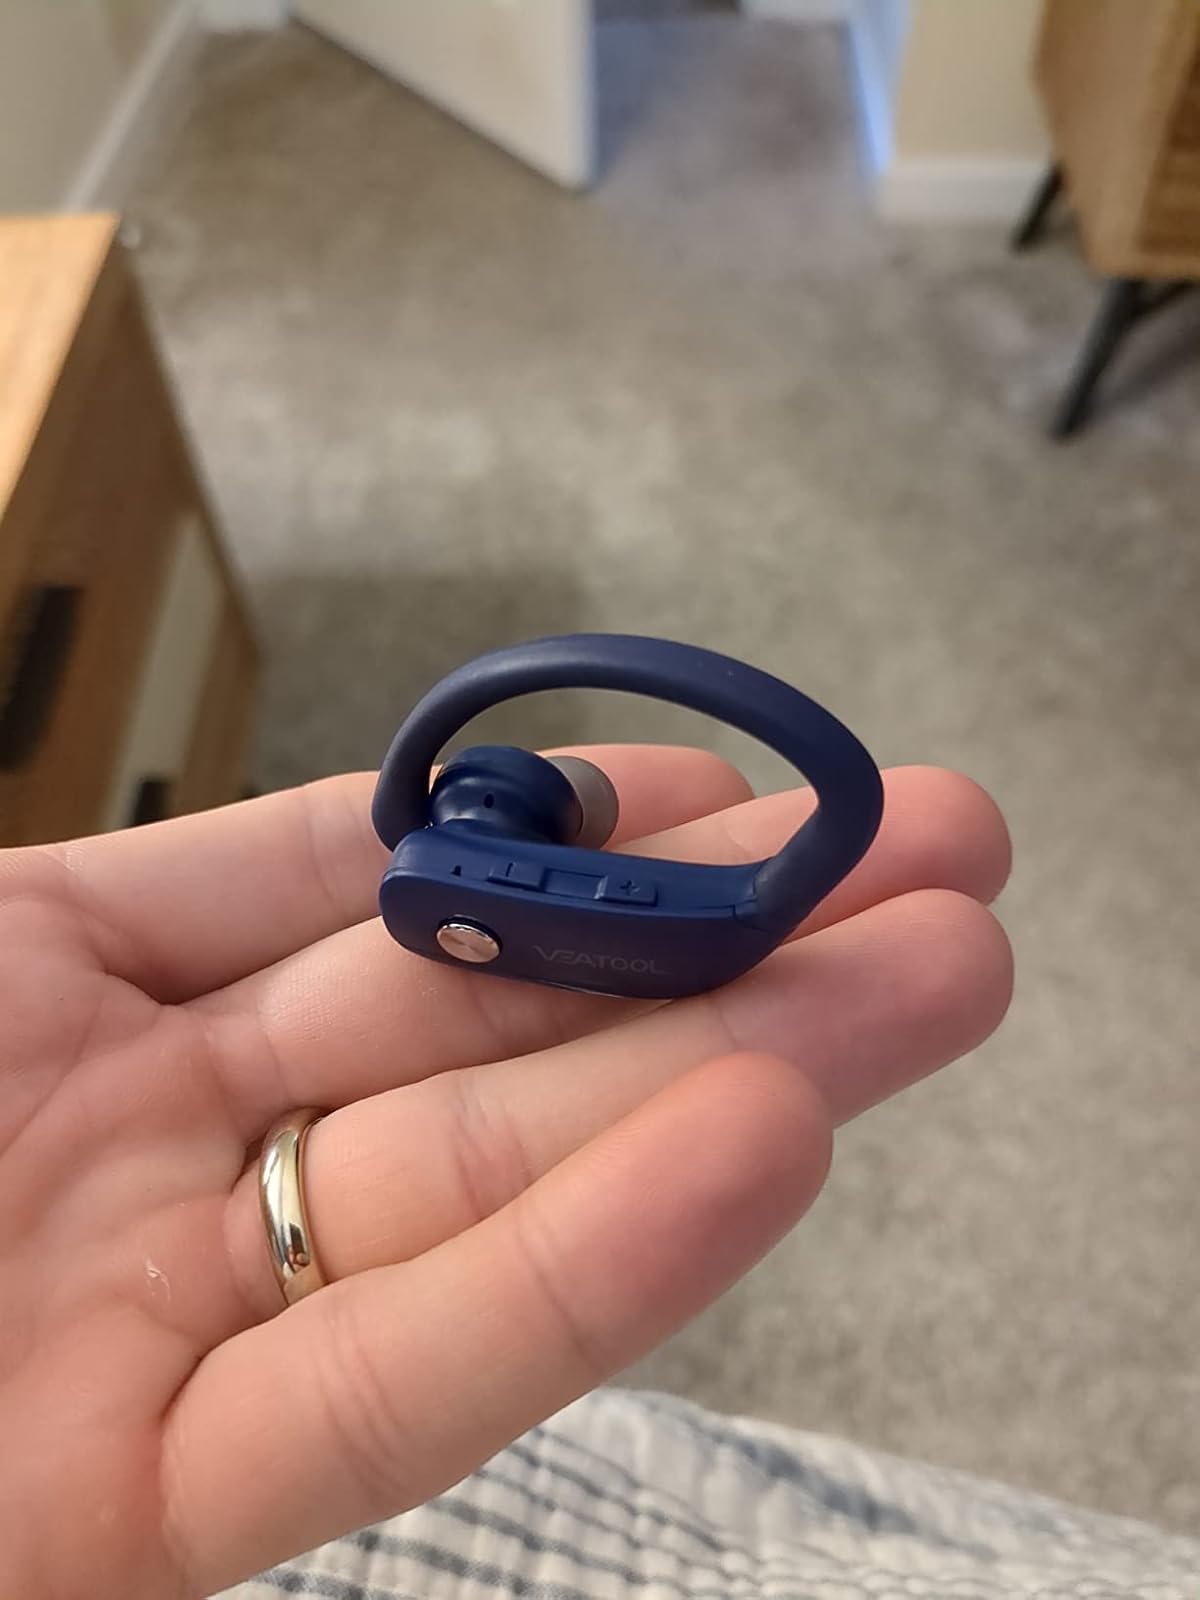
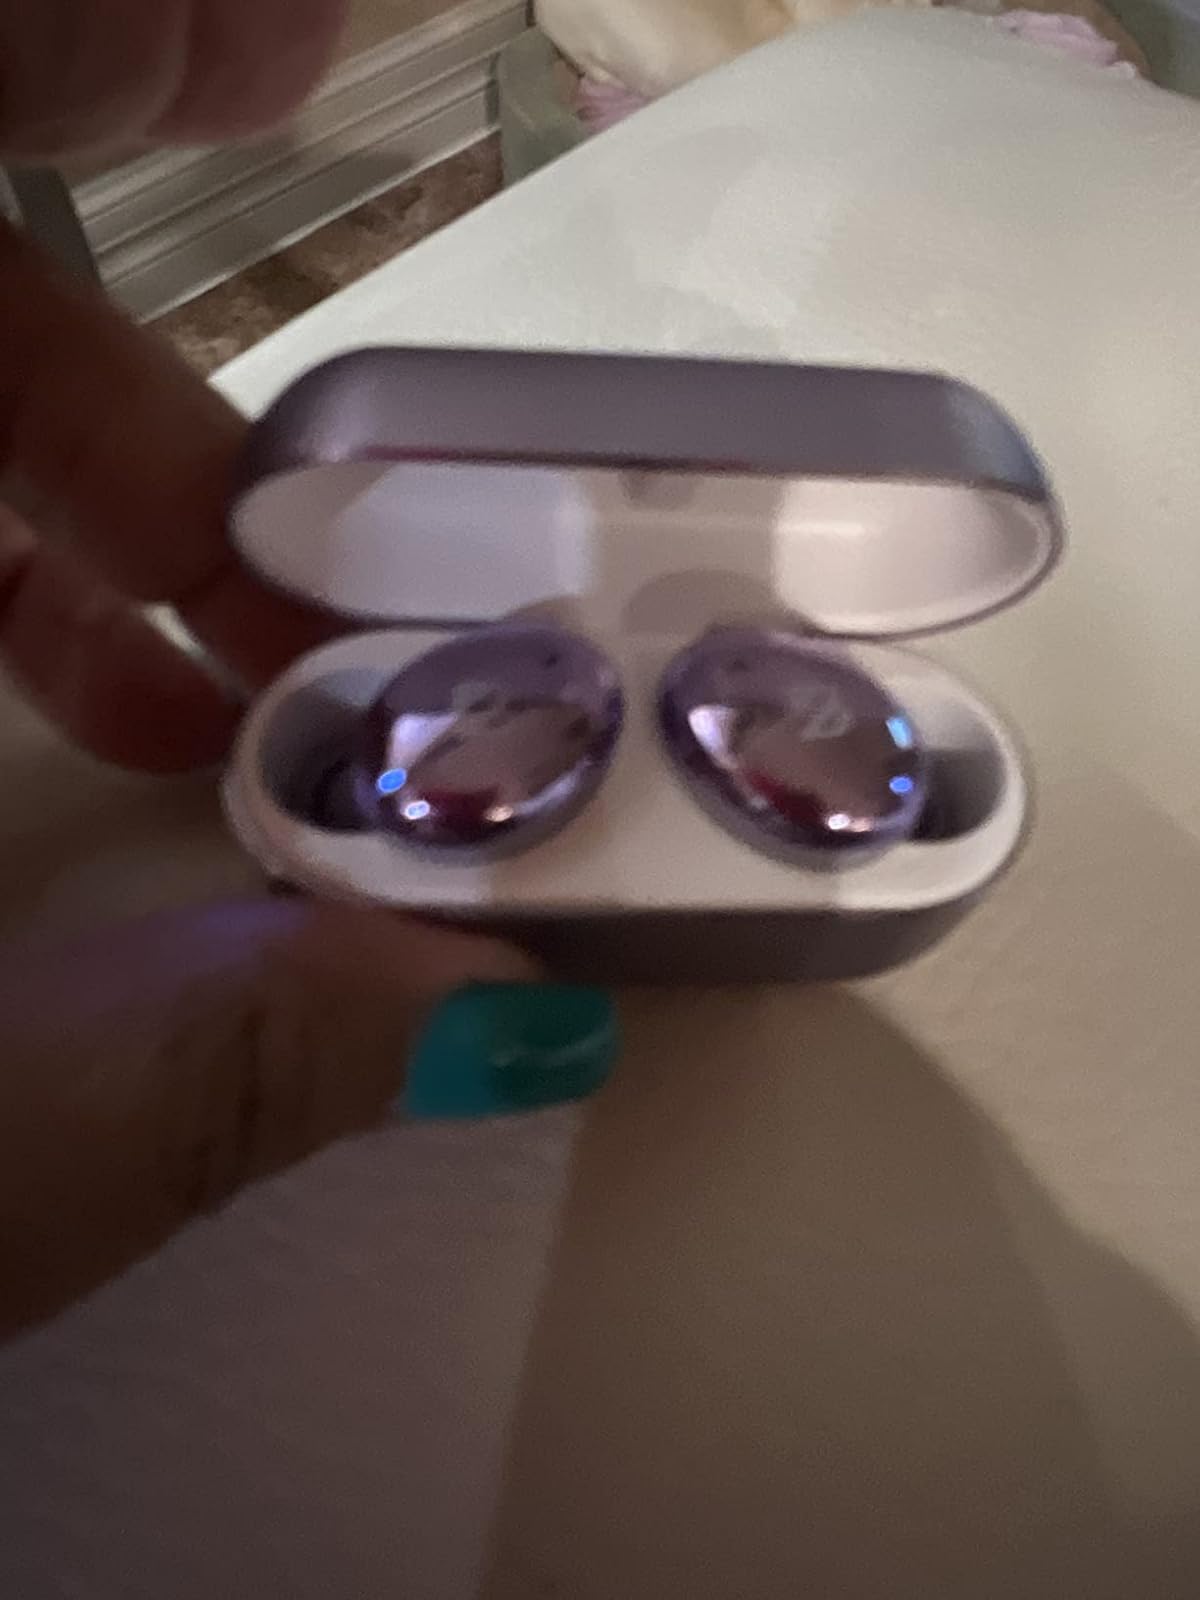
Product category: earbuds
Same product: no